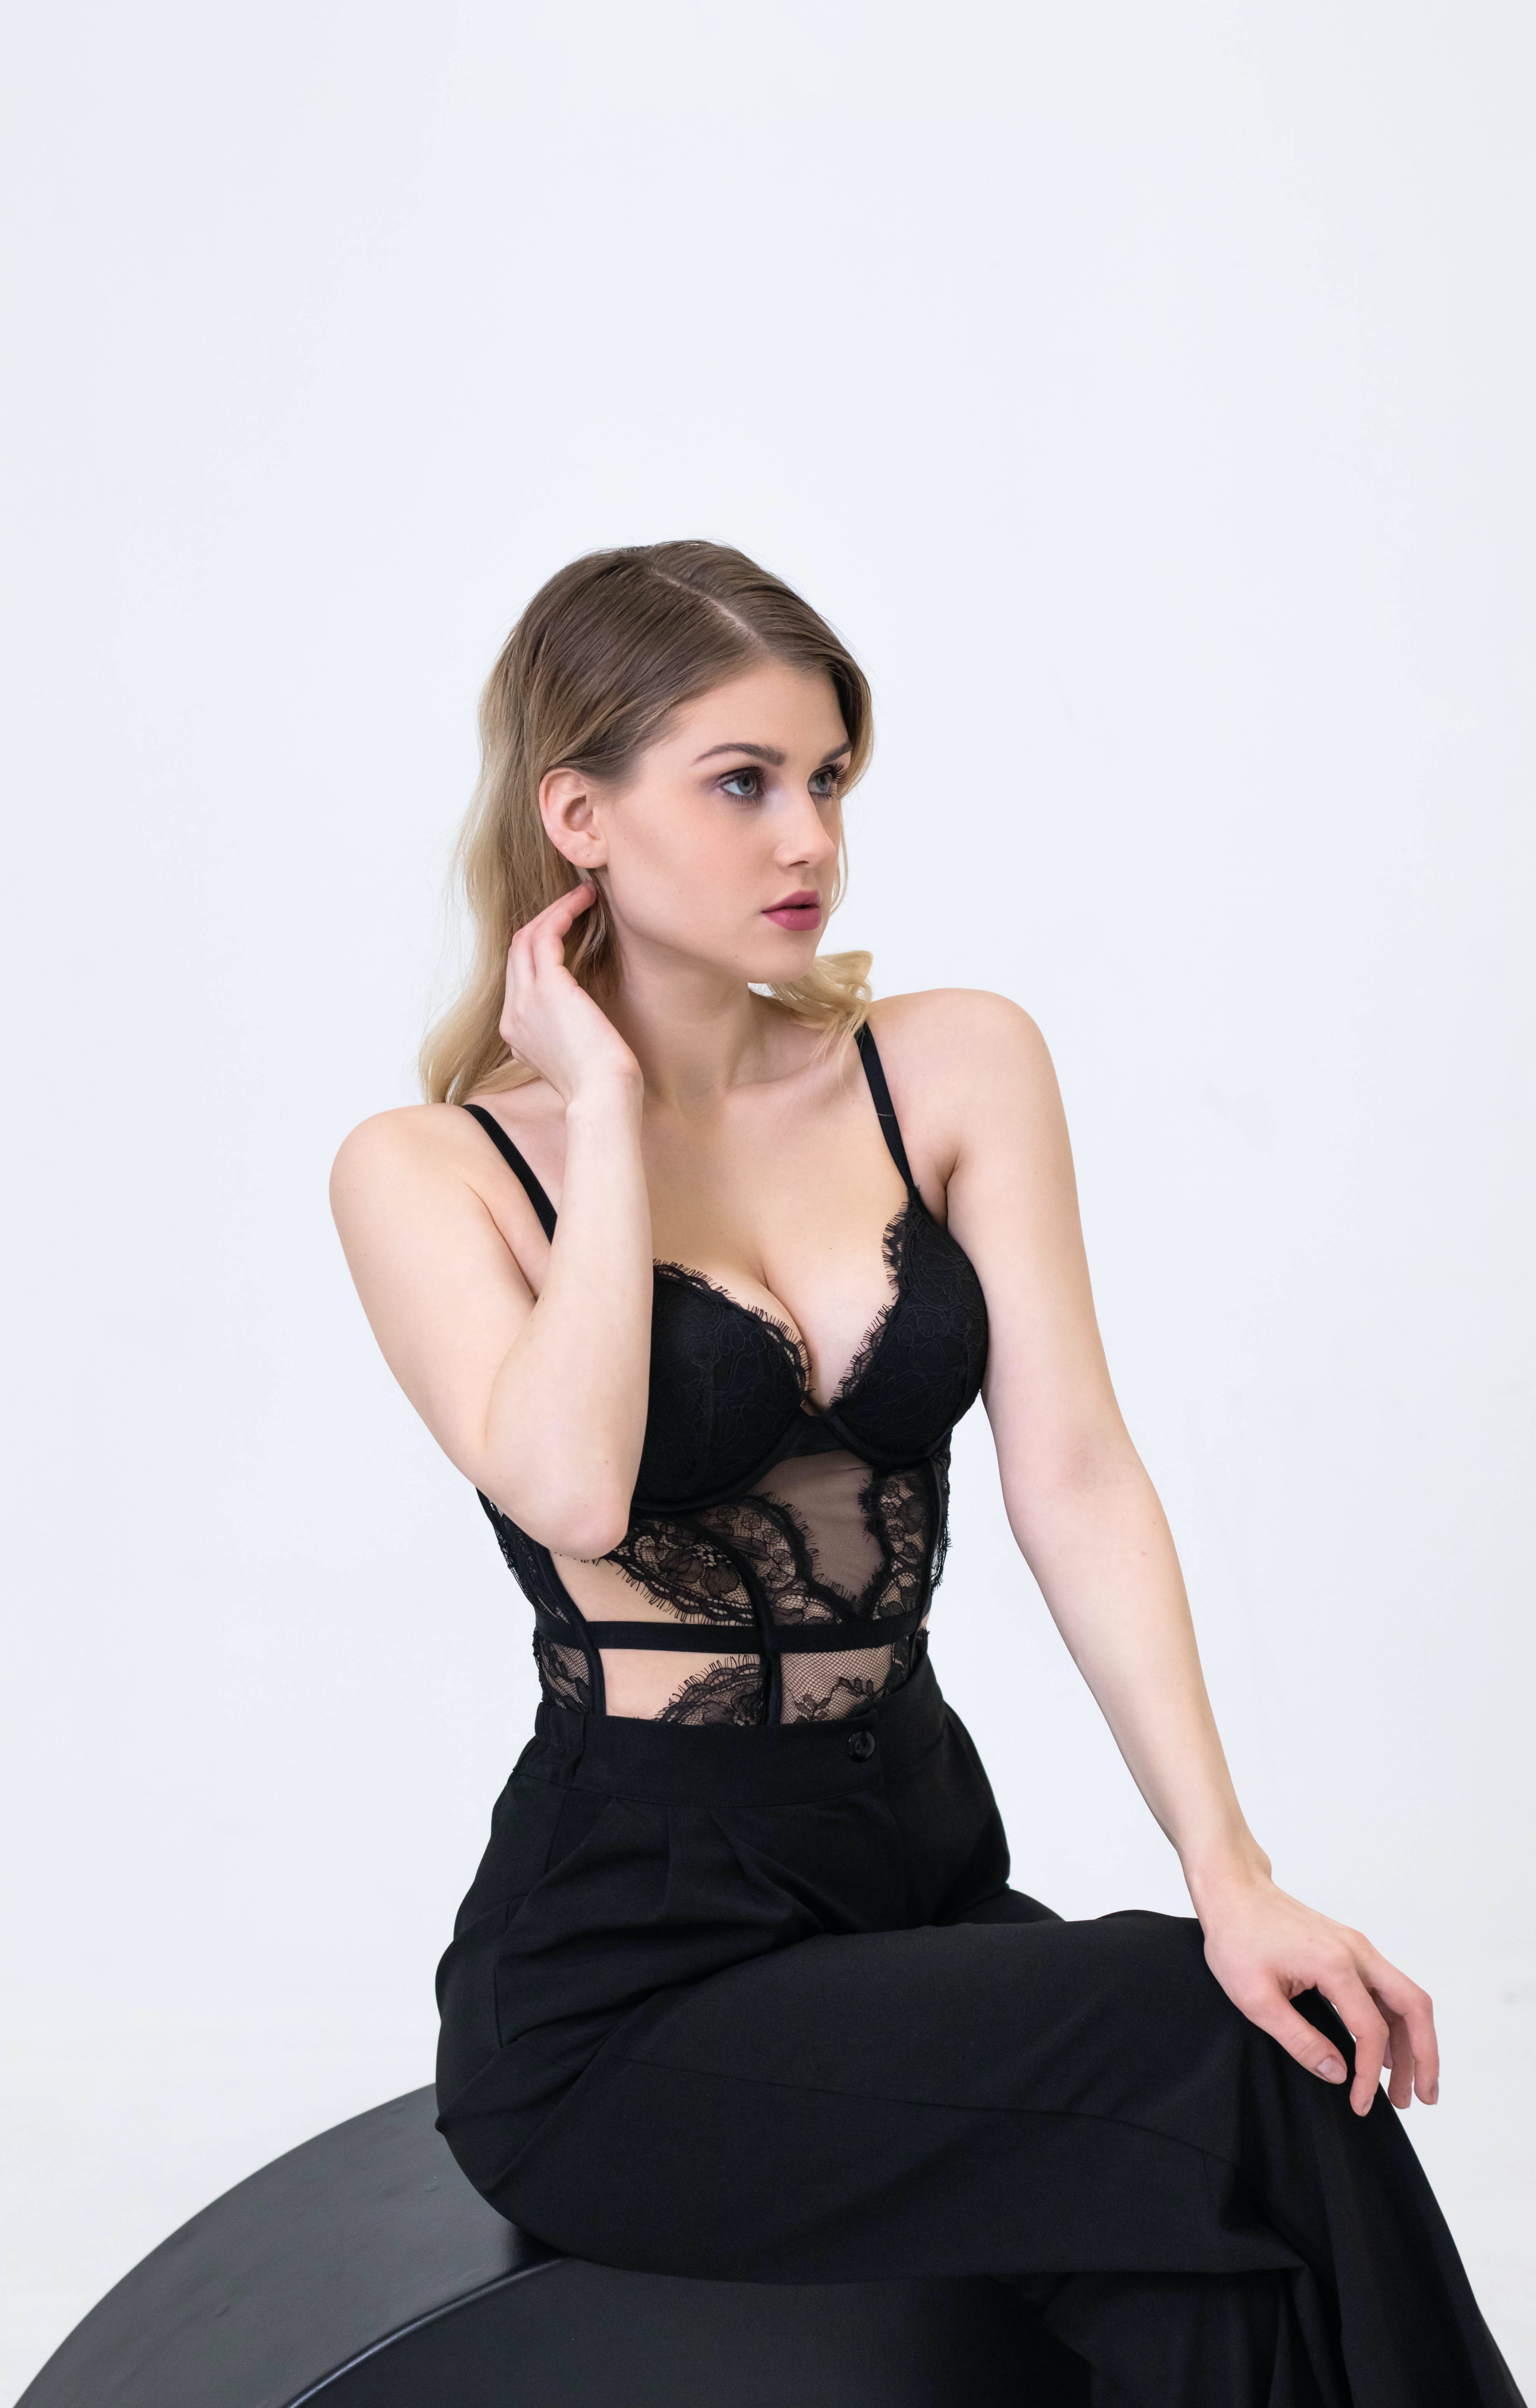
woman, flash photography, neck, sleeve, waist, thigh, knee, fashion design, trunk, black hair, fashion model, art model, formal wear, long hair, human leg, jewellery, abdomen, makeover, brown hair, sitting, fashion accessory, lipstick, embellishment, elbow, belt, Gothic fashion, monochrome photography, pattern, portrait photography, photo shoot, chest